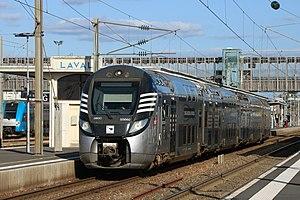
La gare de Laval est une gare ferroviaire française de la ligne de Paris-Montparnasse à Brest, située à proximité du centre ville de Laval, dans le département de la Mayenne en région Pays de la Loire. Elle est en bordure nord du centre-ville, sur la rive gauche de la Mayenne. Ouverte sur le sud, elle tourne le dos au quartier des Pommeraies, construit au nord de la voie ferrée. Elle est reliée à la vieille ville par l'avenue Robert-Buron, qui permet notamment de gagner la rue de la Paix, l'un des principaux axes commerçants du centre. Le château de Laval est distant d'environ un kilomètre.